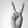
ASL letter: V